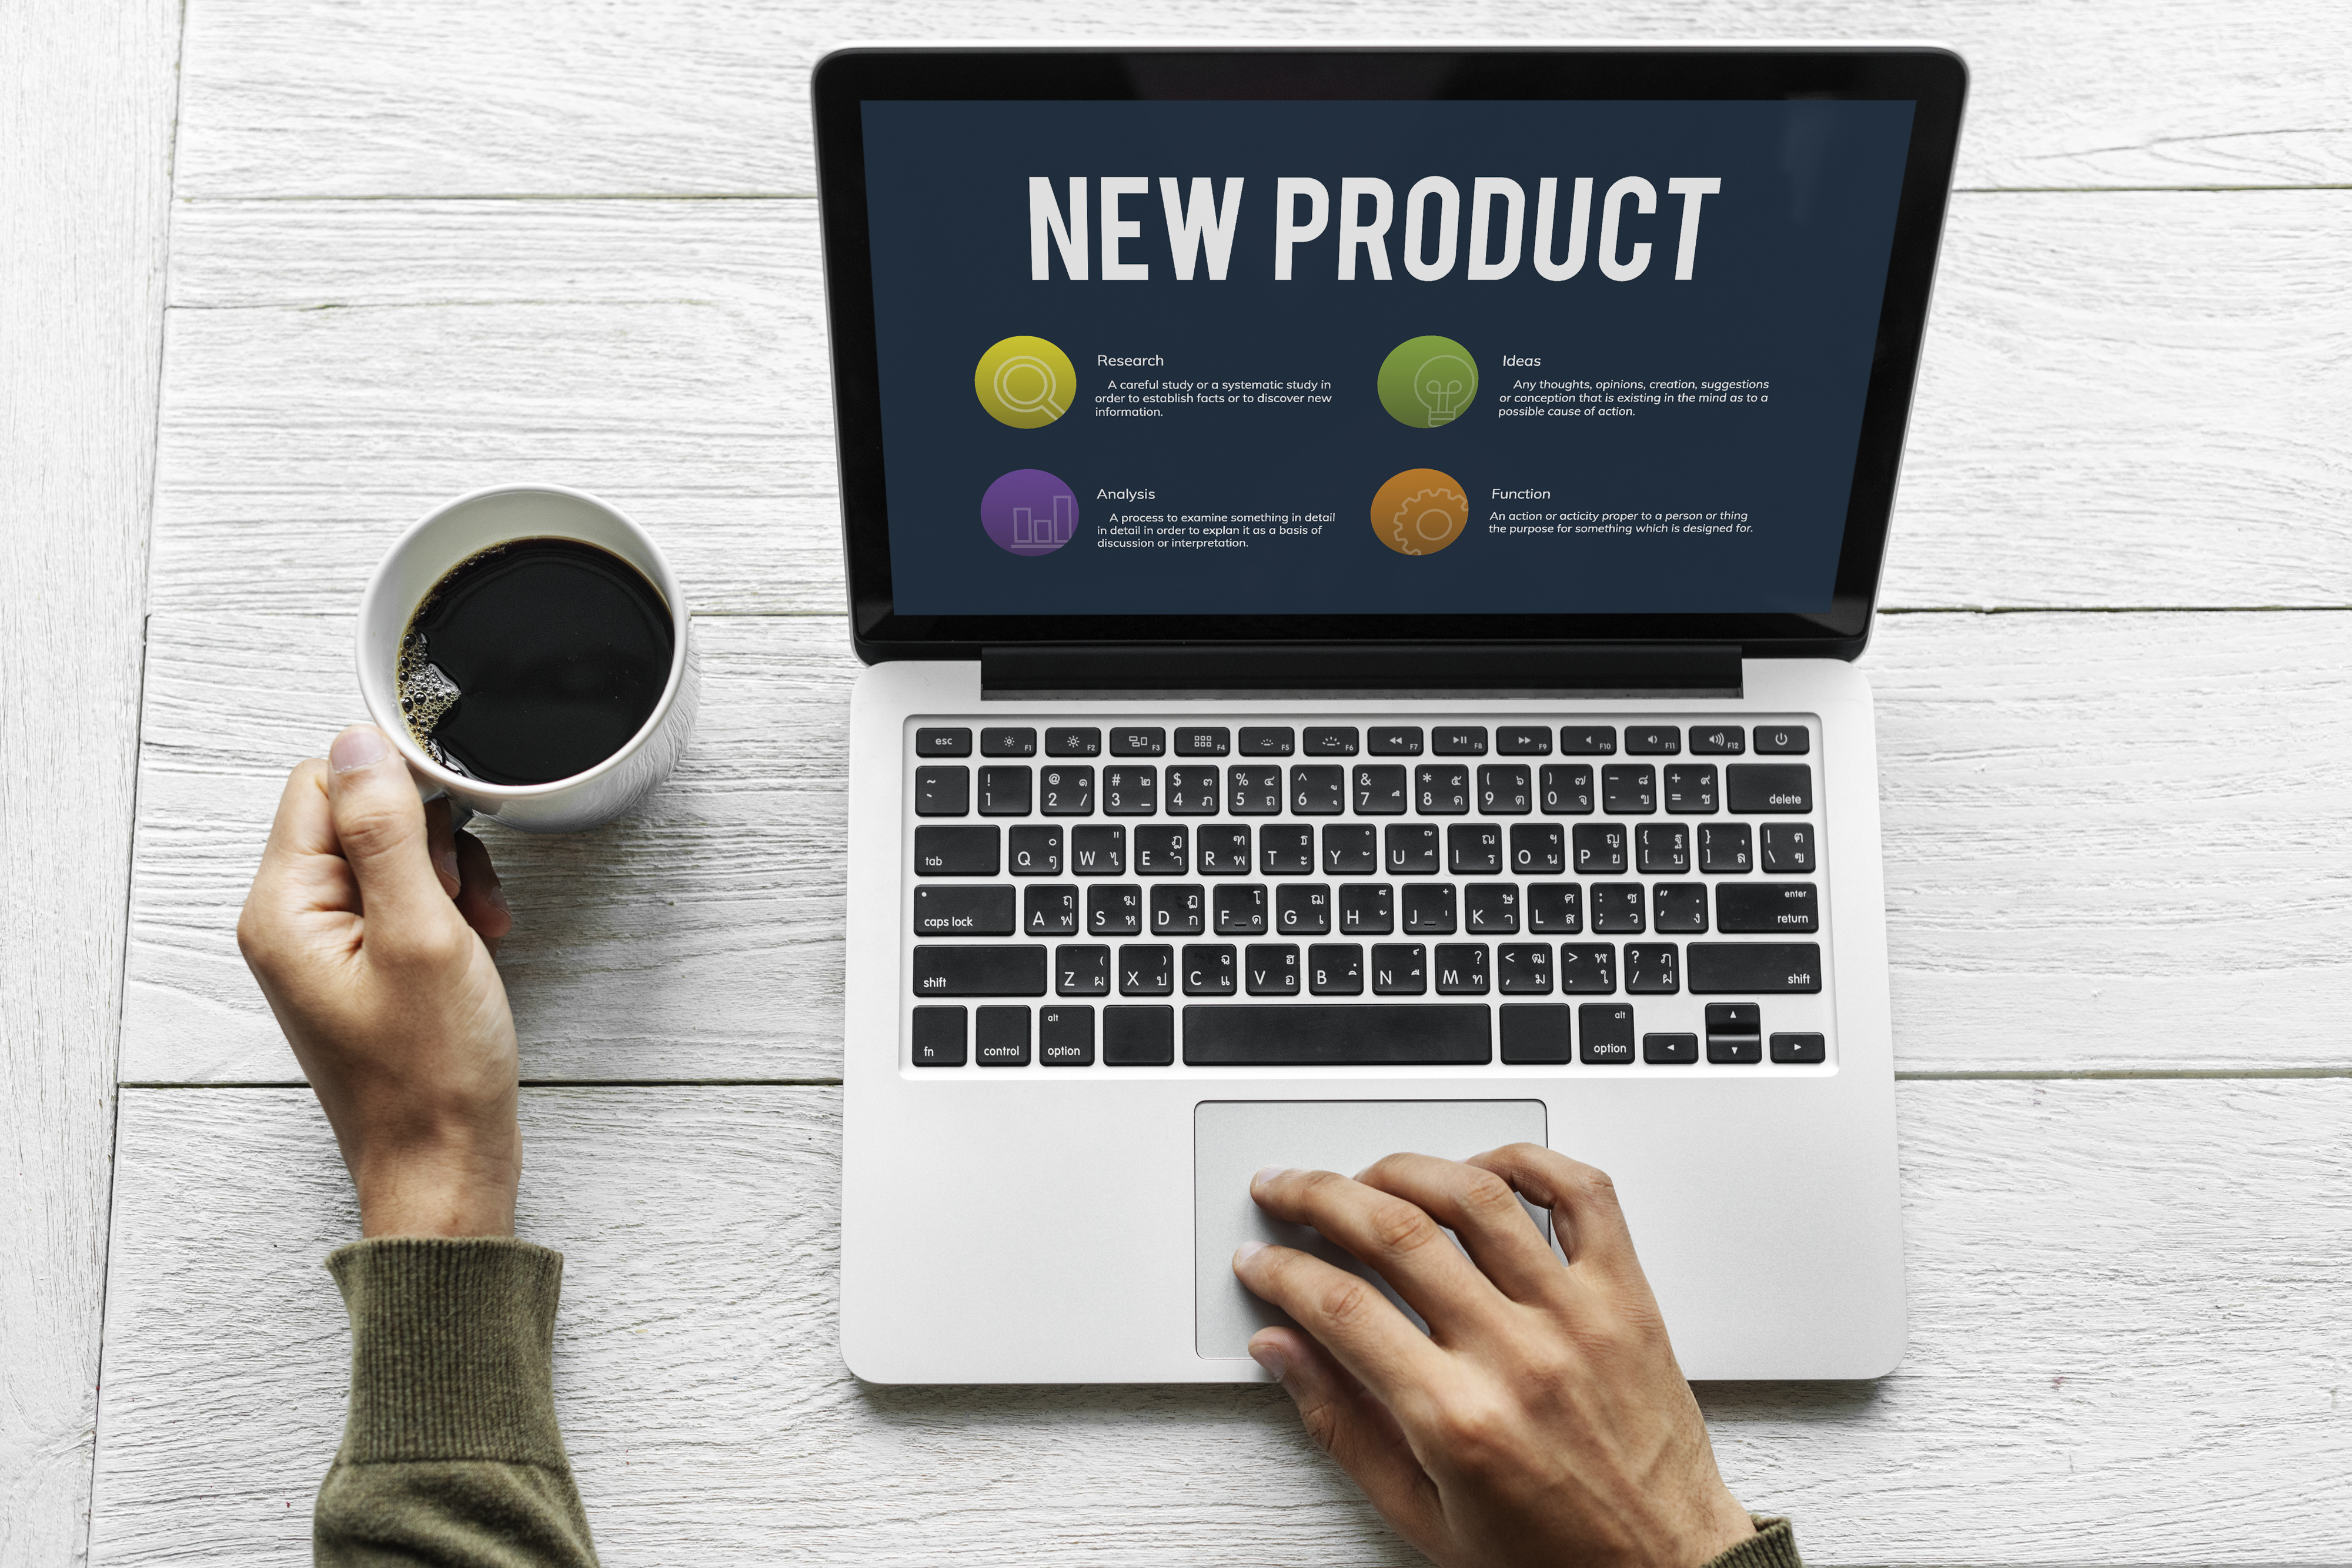
analysis, background, business, cafe, communication, computer, connection, copy space, device, digital, home, hot drink, important, internet, keyboard, laptop, lifestyle, management, marketing, network, notebook, objects, office, screen, social media, social network, technology, wireless, wooden table, work, work from home, workspace, design, finger, hand, computer keyboard, gesture